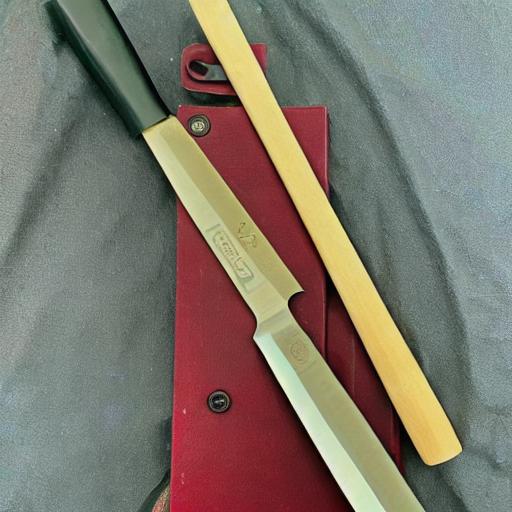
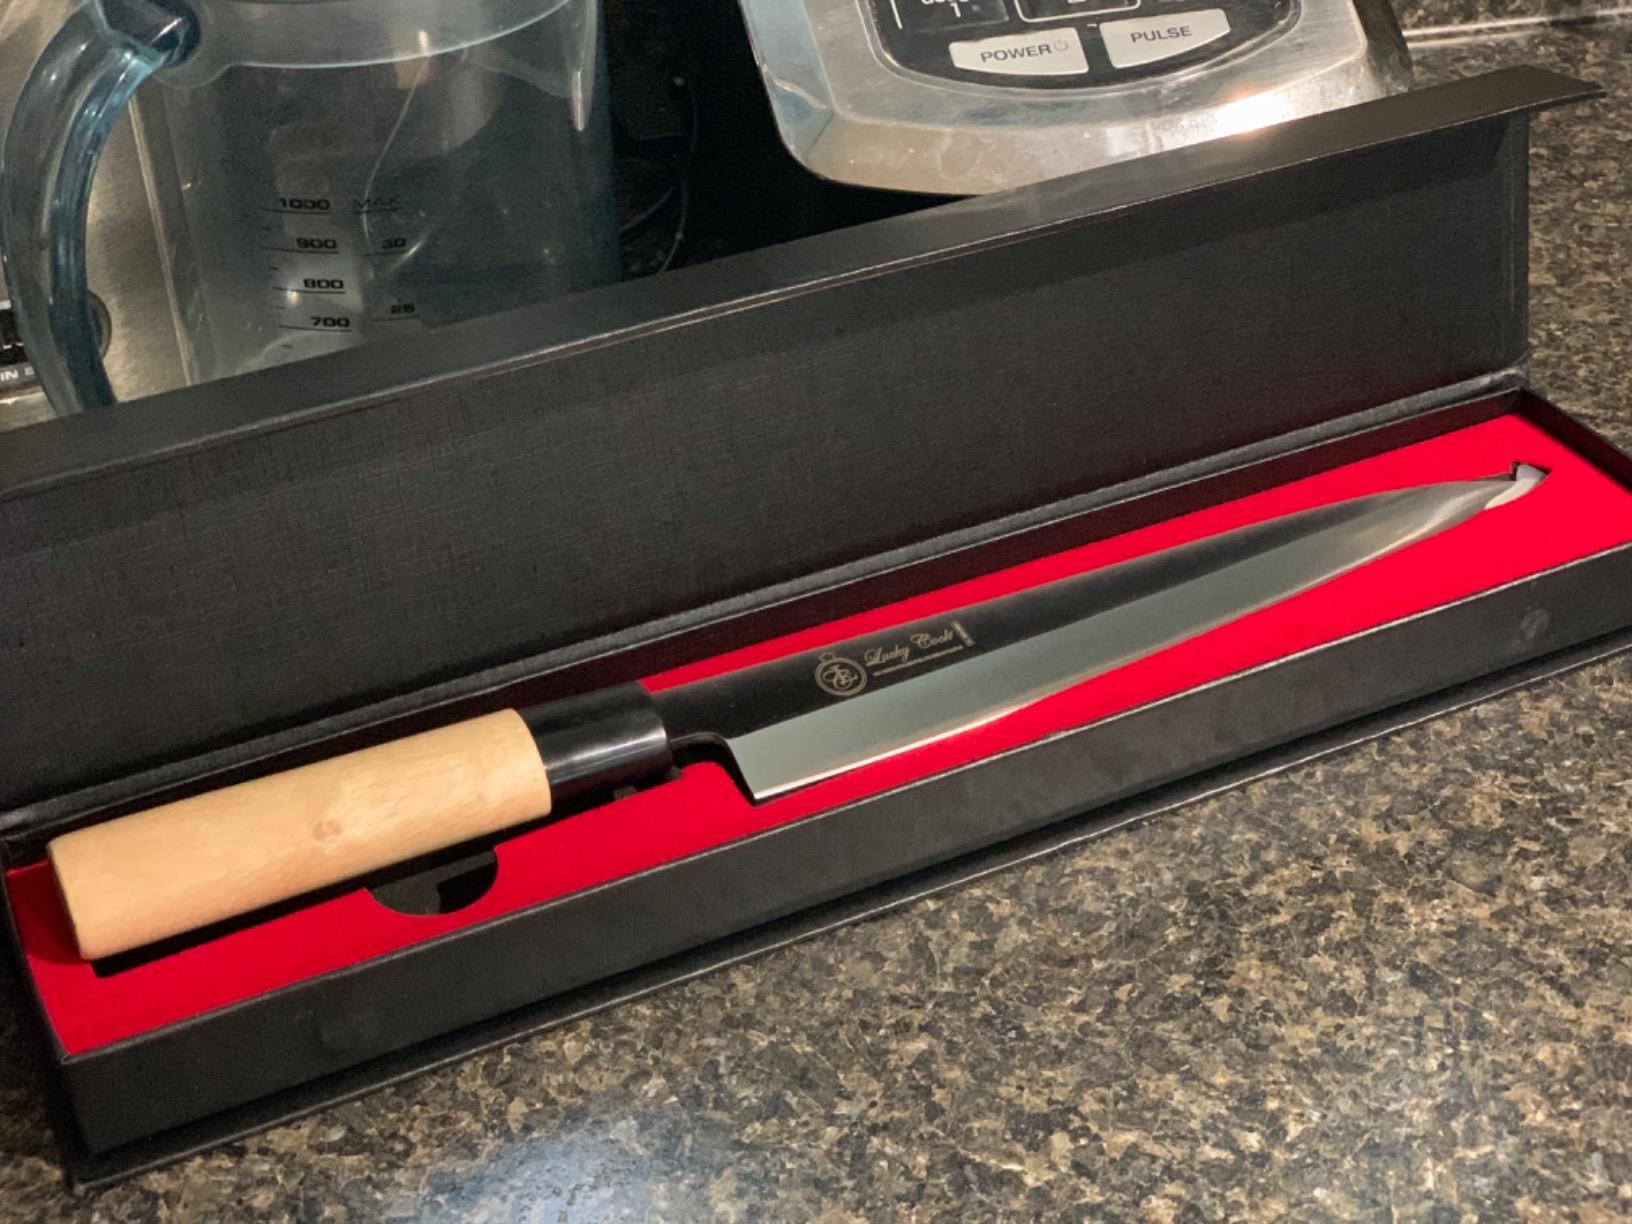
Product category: items_knife
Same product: no